Mano Negra affair

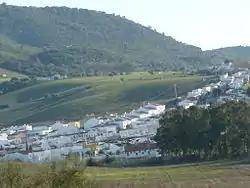
Present day view of San José del Valle, where the corpse of "El Blanco de Benaocaz" was discovered and attributed to the Black Hand

The Cádiz and Madrid press did not question the existence of the Black Hand and, instead, sensationalized it. "El Cronista de Jerez" wrote that members of the Black Hand were killed in punishment when unable to carry out an assassination. The FTRE's "Revista Social" condemned the press's emphasis on treating news production as if it were a competition.